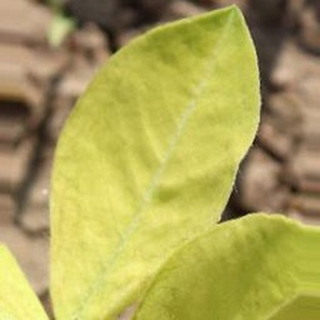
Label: groundnut_nutrition_deficiency